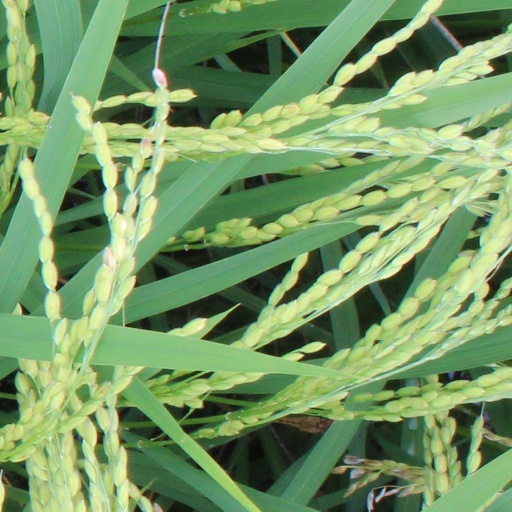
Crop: rice